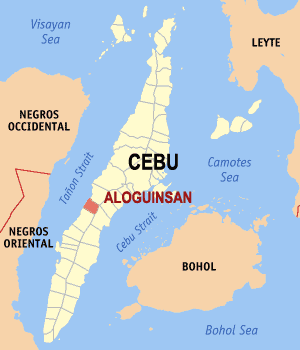
Aloguinsan est une municipalité de la province de Cebu, au centre-ouest de l'île de Cebu, aux Philippines.